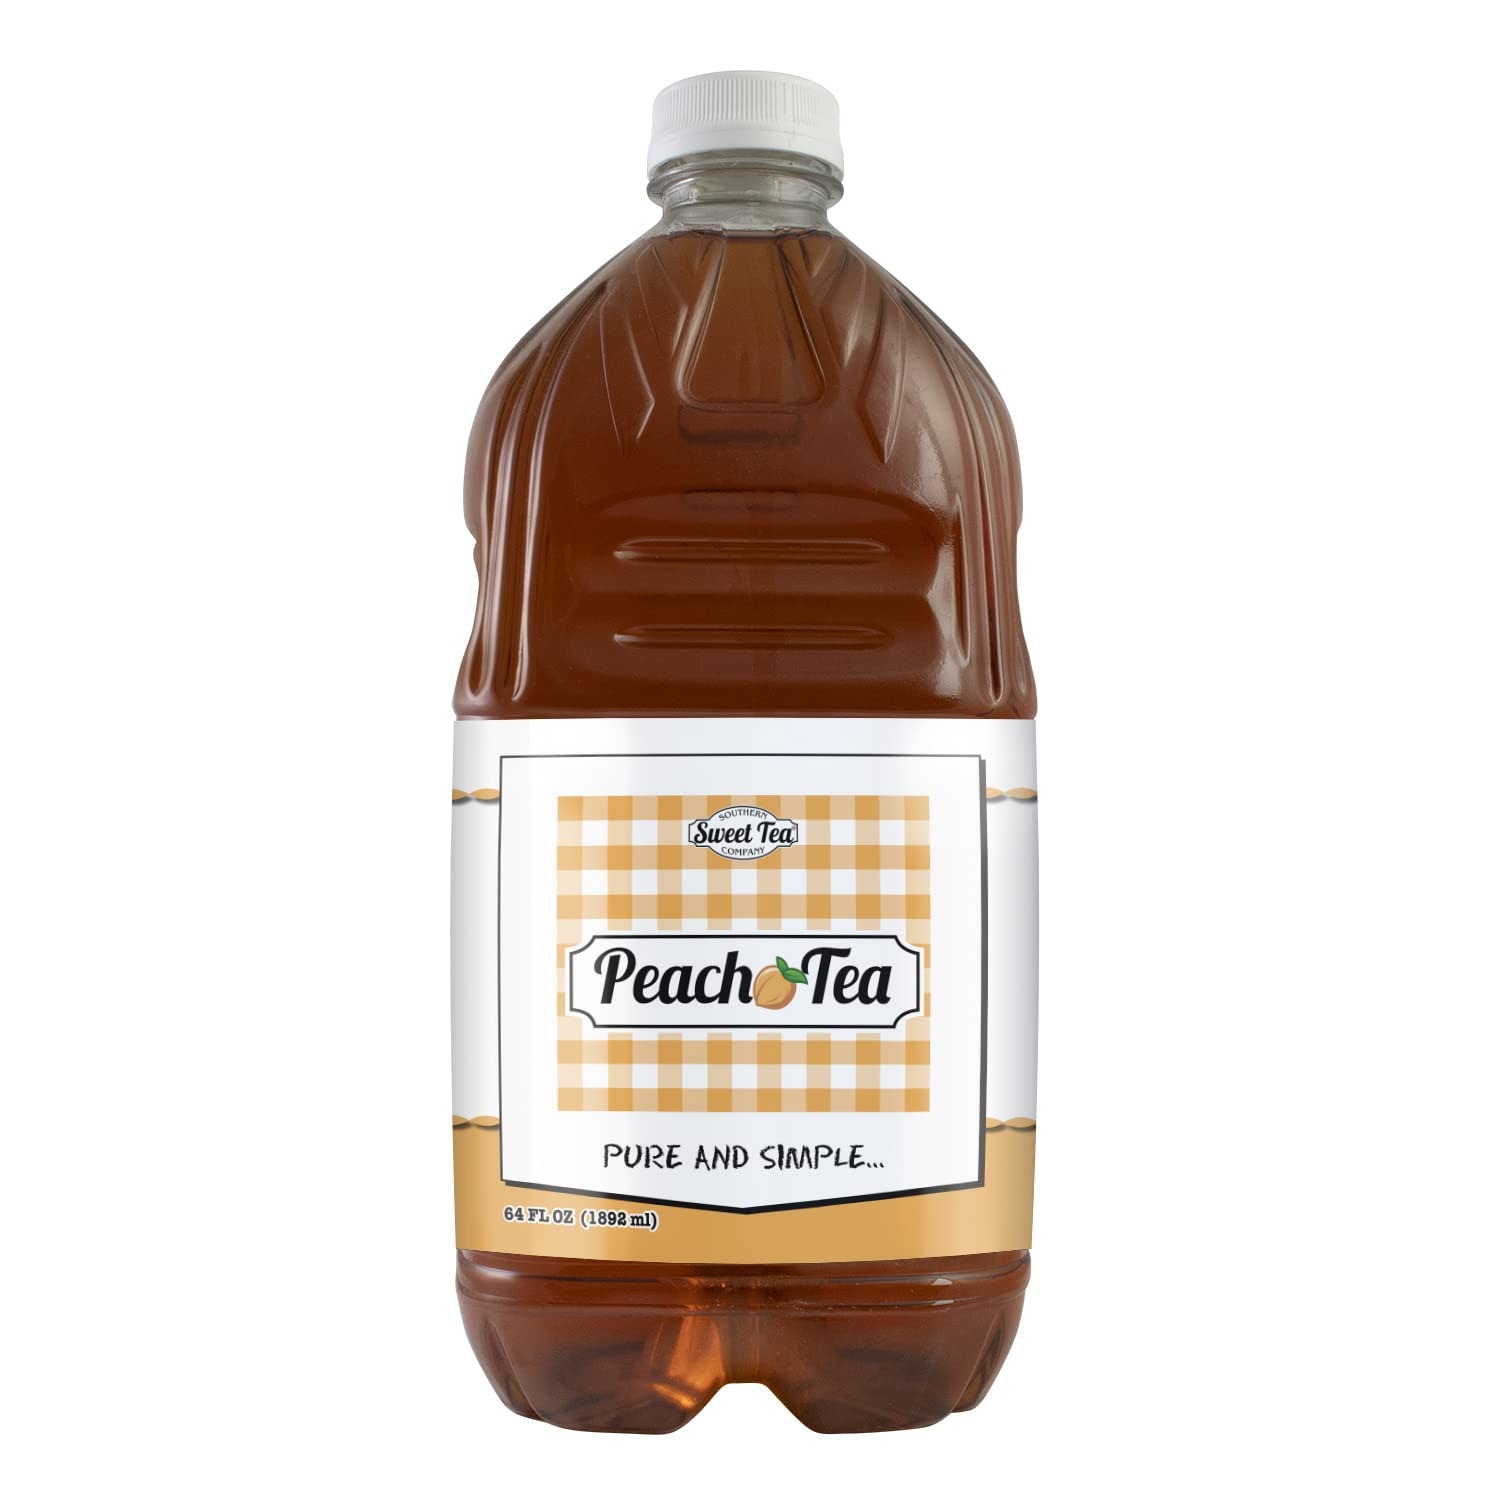
Item Name: Iced Tea Sweet Peach Real Brewed, Pure Cane Sugar, Caffeinated All Natural Drinks, No Artificial Flavors or Colors (Large 64oz Pack of 1) By Southern Sweet Tea Company
Bullet Point 1: TASTE-PAMPERING EXPERIENCE: Experience the delightful taste of Southern Sweet Tea Company's peach tea that quenches your thirst with every sip. Indulge in a daily pampering of your senses with our refreshing tea beverages.
Bullet Point 2: A PEACHY TREAT: Our peach iced tea is a treat that's hard to beat! Infused with delicious peaches, it offers a fruity and refreshing flavor that takes you back to your nostalgic childhood. Each sip provides a smooth and rich feel in every tiny bottle.
Bullet Point 3: PURE AND CLEAN RECIPE: Unlike similar products on the market, we pride ourselves on using only the finest quality, natural ingredients. Our peach tea contains no nasties, artificial colors, or sweeteners. We use the purest water and pure sugar cane to create every bottle of sweetened tea.
Bullet Point 4: HANDCRAFTED IN SMALL BATCHES: We take great care in producing our sweet tea. Our tea leaves are hand-picked at their ripest moment and crafted in small batches. This meticulous process helps maintain the freshness and nutrient values of our tea for a longer shelf life.
Bullet Point 5: THE POSSIBILITES ARE ENDLESS: Surprise your friends, loved ones, or dinner guests with a refreshing treat. Our large 64 oz bottles of real brewed peach tea is suitable for various occasions, such as BBQs, camping trips, office breaks, or when you're on the go.
Bullet Point 6: CHOOSE SOUTHERN SWEET TEA COMPANY'S PEACH TEA: for a delightful and refreshing beverage experience. With a pure and clean recipe, handcrafted production, and endless possibilities, our peach tea is sure to please your taste buds and impress your guests.
Product Description: Southern Sweet Tea Company is a well-established brand whose mission is to delight your senses with delicious, nutrient-rich beverages and drinks! We use only carefully selected ingredients of the finest quality to deliver premium beverages that promise to surpass your expectations in terms of freshness, aroma and taste richness! Our drinks are made with purified water and hand-picked ingredients, with no artificial sweeteners, flavors, colors, or synthetic ingredients! Whether you choose our Taste-Pampering Peach, Raspberry, Sweet or Unssweetened Iced Tea they are a great choice to have around whenever you’re in the mood for something refreshing and with our flavored teas fruity! Handcrafted in small batches for prolonged freshness, with natural and safe ingredients and no artificial sweeteners, this ice tea will become a family-favorite at any celebration, event or on a daily basis! Still not convinced? Here are some of the amazing features of this sweetened ice tea: Arrives in Large 64 Oz Single bottle; All Natural Flavors Smooth and delicious taste; Hand crafted in small batches; Carefully hand-picked tea leaves; Made with pure water and pure sugar cane; Refreshing taste great for all seasons; Your go-to choice for parties, office, school, family events, beach, pool. Enjoy a refreshing experience with these high quality tea beverages!
Value: 64.0
Unit: Fl Oz

Price: 14.99